Christ Episcopal Church (Waltham, Massachusetts)

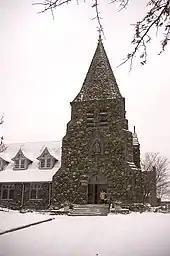
Christ Church after a snowfall

Christ Church was designed by Peabody and Stearns, masters of American Shingle style architecture, and was constructed of native Waltham fieldstone in the English Country style. The inspiration for the church's stone exterior came indirectly from architect H. H. Richardson, who was also a friend and Harvard classmate of Robert Treat Paine Jr. When Paine remodeled and expanded his Waltham home in 1883, it was Richardson who designed the residence that would become Stonehurst, a Shingle style mansion built of glacial stones quarried on site from Paine's estate. Richardson died in 1886 and played no part in the planning of Christ Church, but it was his Stonehurst design that inspired Robert Treat Paine Jr. to use the same stones from his property for the exterior of the church.